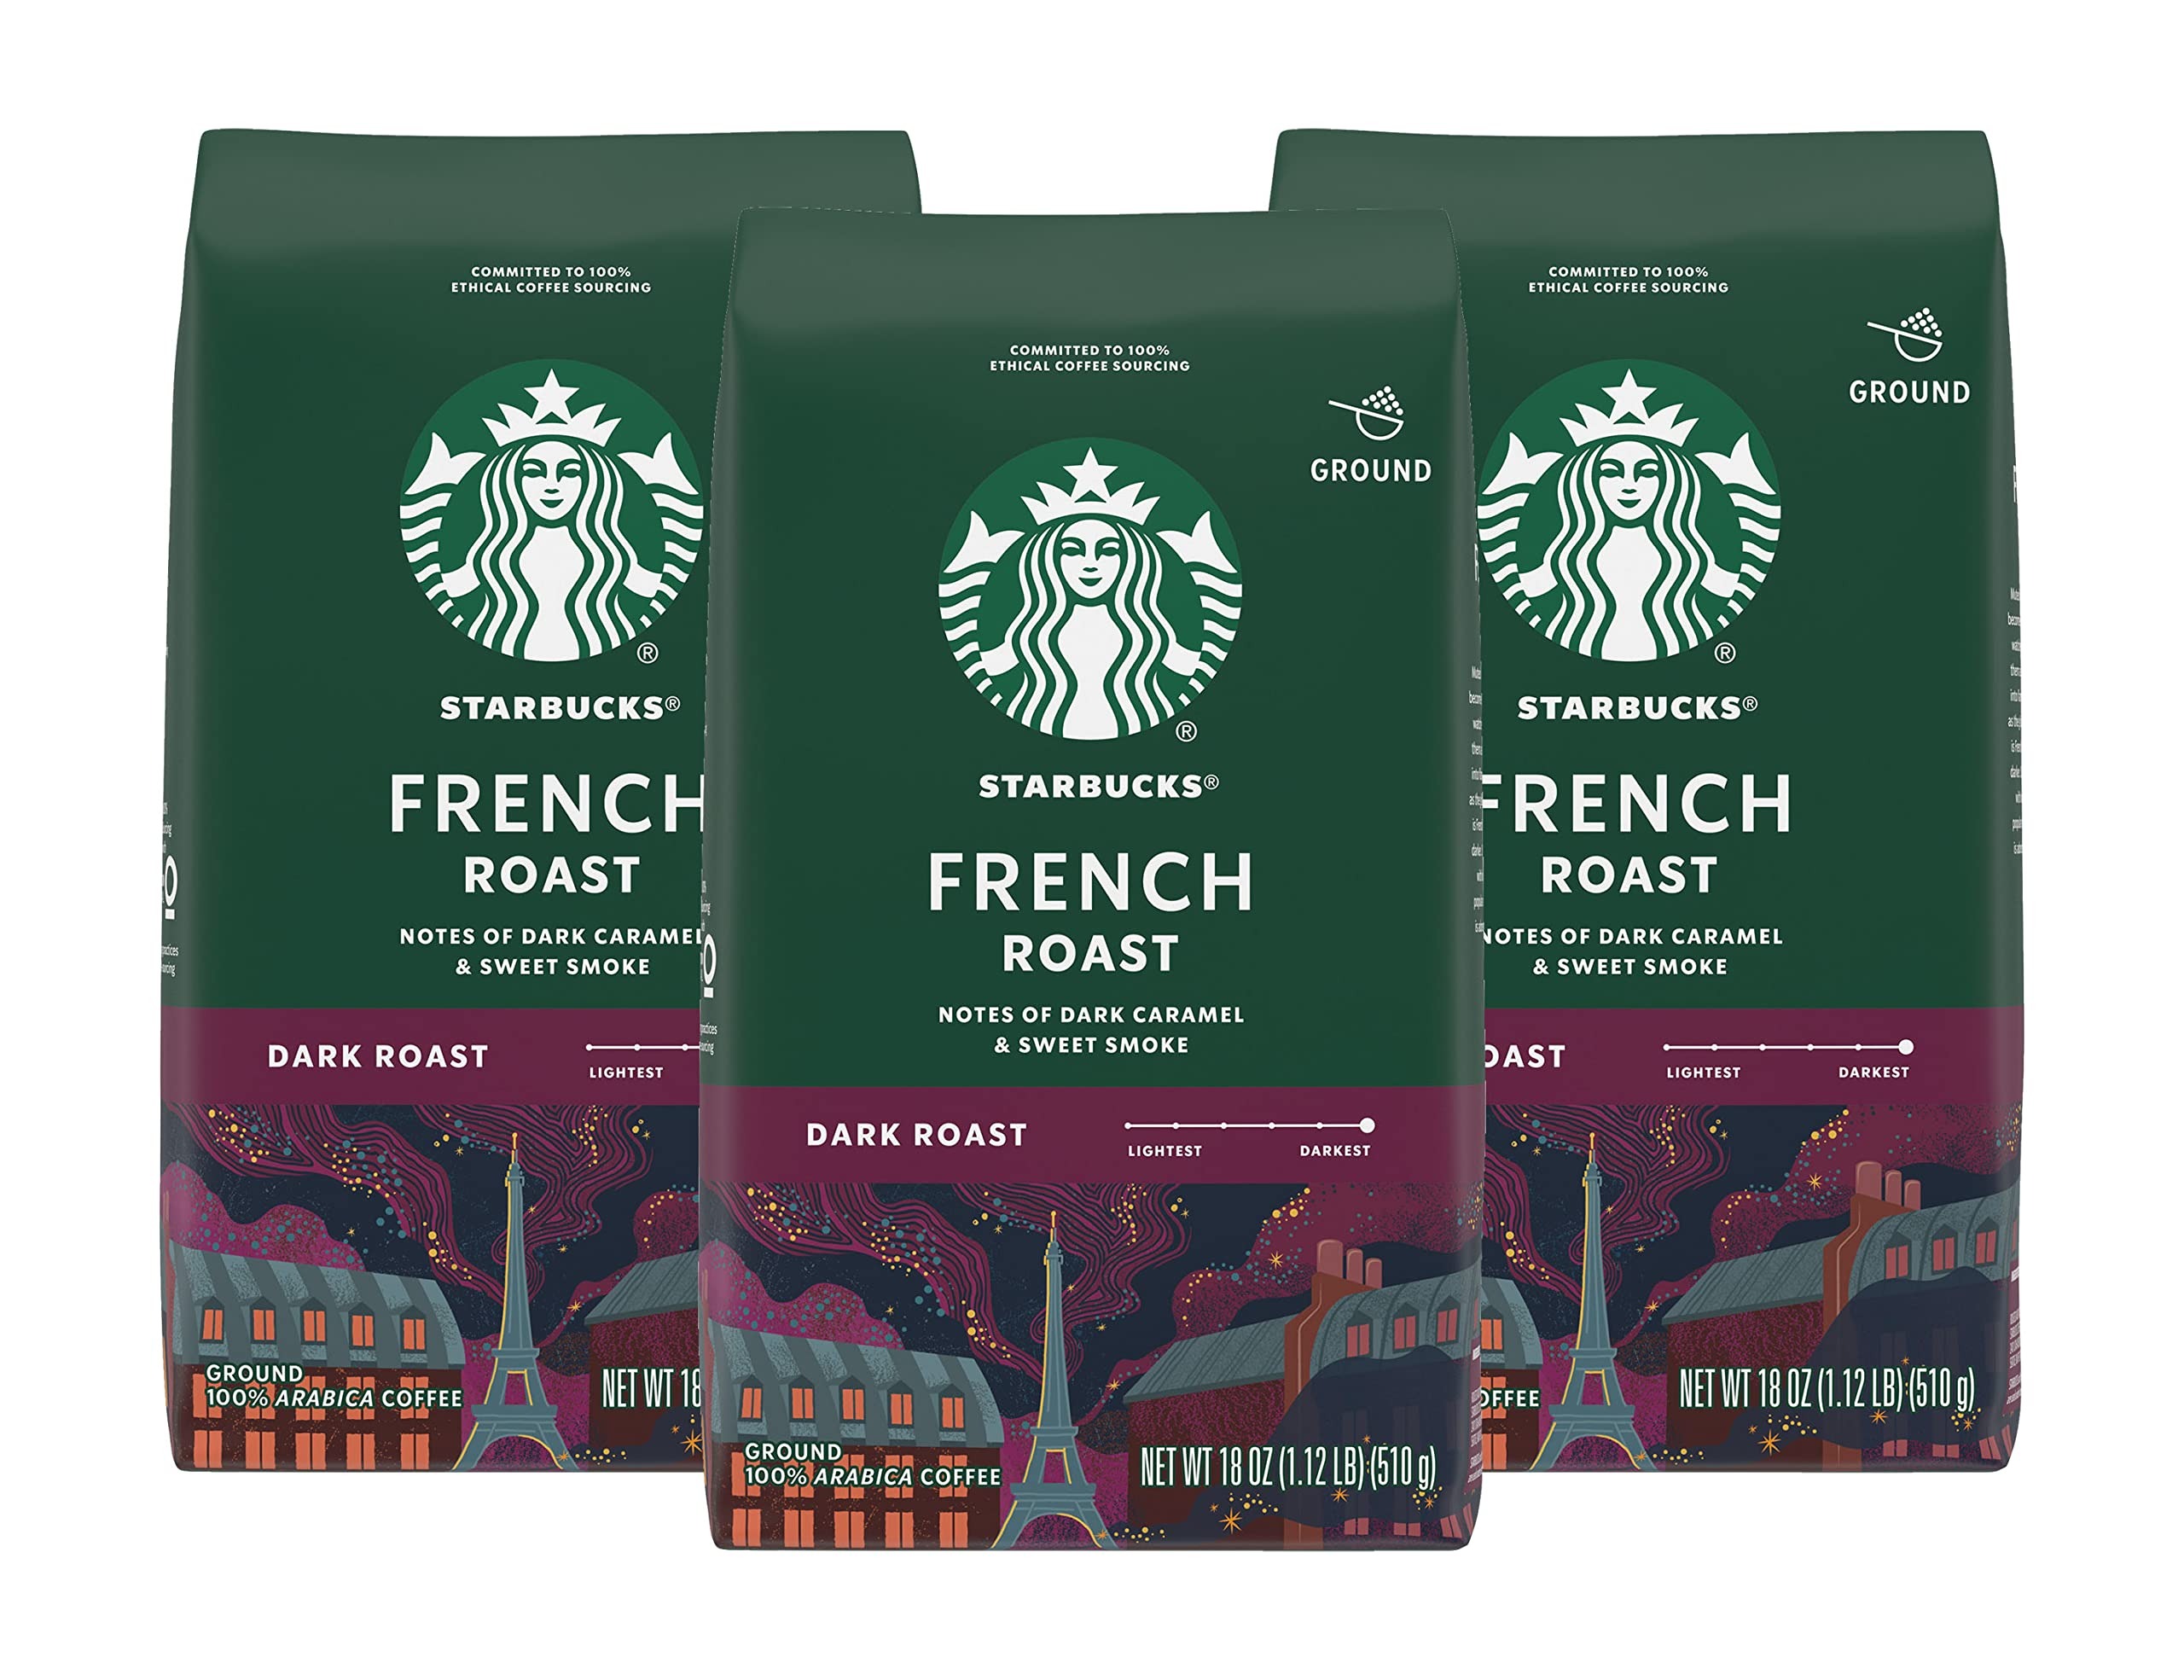
Item Name: Starbucks Ground Coffee, French Roast, Dark Roast Coffee, Notes of Dark Caramel & Sweet Smoke, Ground 100% Arabica Coffee, 18-Ounce Bag (Pack of 3)
Value: 54.0
Unit: Ounce

Price: 10.69